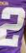
Number: 2